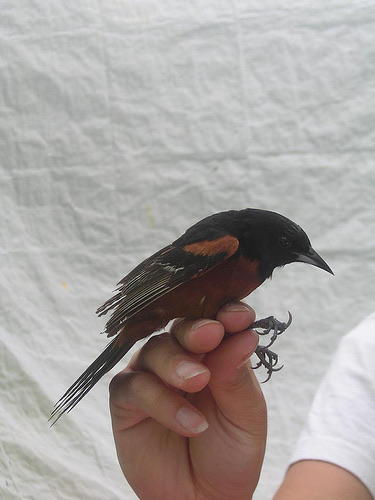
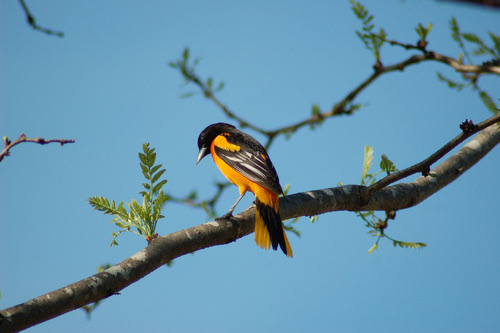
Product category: misc
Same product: yes